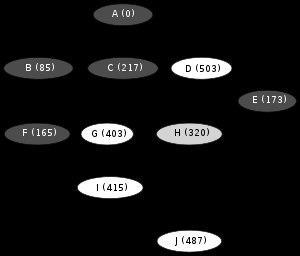
En théorie des graphes, l'algorithme de Dijkstra sert à résoudre le problème du plus court chemin. Il permet, par exemple, de déterminer un plus court chemin pour se rendre d'une ville à une autre connaissant le réseau routier d'une région. Plus précisément, il calcule des plus courts chemins à partir d'une source vers tous les autres sommets dans un graphe orienté pondéré par des réels positifs. On peut aussi l'utiliser pour calculer un plus court chemin entre un sommet de départ et un sommet d'arrivée.